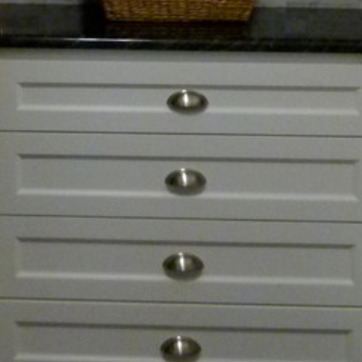
Material: metal